List of ships captured in the 19th century

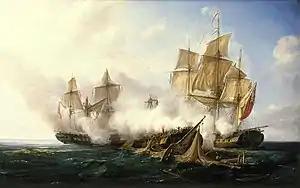
"La Pomone contre les frégates HMS Alceste et Active", painted Pierre Julien Gilbert.

Throughout naval history during times of war, battles, blockades, and other patrol missions would often result in the capture of enemy ships or those of a neutral country. If a ship proved to be a valuable prize, efforts would sometimes be made to capture the vessel and to inflict the least amount of damage that was practically possible. Both military and merchant ships were captured, often renamed, and then used in the service of the capturing country's navy or in many cases sold to private individuals, who would break them up for salvage or use them as merchant vessels, whaling ships, slave ships, or the like. As an incentive to search far and wide for enemy ships, the proceeds of the sale of the vessels and their cargoes were divided up as prize money among the officers and the crew of capturing crew members, with the distribution governed by regulations that the captor vessel's government had established. Throughout the 1800s, war prize laws were established to help opposing countries settle claims amicably.